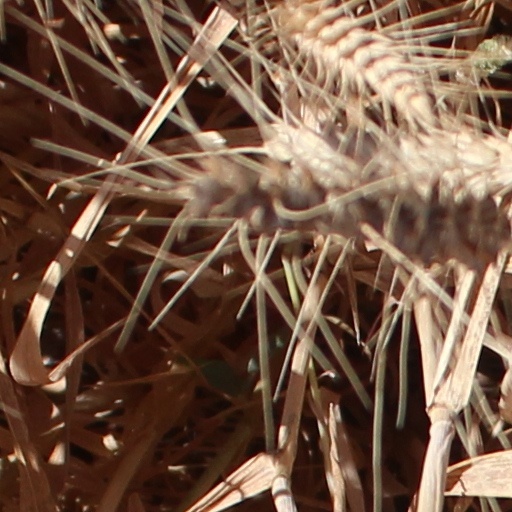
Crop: wheat